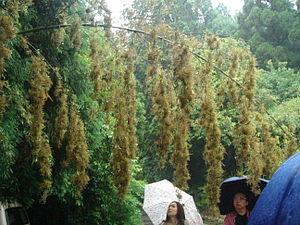
La floraison des bambous obéit à un cycle variable selon les espèces. Elle peut être annuelle, sporadique ou périodique. La floraison périodique, ou grégaire, est un phénomène naturel par lequel les bambous ligneux d'un lieu donné fleurissent en masse simultanément et produisent des graines avant de mourir. En Chine, en Thaïlande et en Inde, la « floraison des bambous » était traditionnellement considérée comme une malédiction ou l'annonce d'une famine à venir.
Le mautam est un phénomène écologique cyclique qui se produit tous les 45 à 50 ans dans le nord-est de l'Inde, dans les États du Mizoram et du Manipur, qui sont couverts sur 30 % de leur superficie par des forêts de bambous, ainsi que dans l'État Chin en Birmanie, en particulier dans les municipalités de Hakha, Thantlang, Falam, Paletwa et Matupi.
Melocanna baccifera : 1911-1912; 1959-1960; en floraison en 2006-2007.